Sushruta Samhita

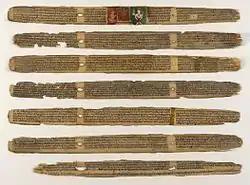
Palm leaves of the "Sushruta Samhita" or "Sahottara-Tantra" from Nepal, stored at Los Angeles County Museum of Art. The text is dated 12th-13th century while the art is dated 18th-19th century.

The Sushruta Samhita is an ancient Sanskrit text on medicine and one of the most important such treatises on this subject to survive from the ancient world. The "Compendium of Suśruta" is one of the foundational texts of Ayurveda (Indian traditional medicine originating from the Atharvaveda), alongside the "Charaka-Saṃhitā", "the Bhela-Saṃhitā", and the medical portions of the Bower Manuscript. It is one of the two foundational Hindu texts on the medical profession that have survived from ancient India.